Daimler Sovereign

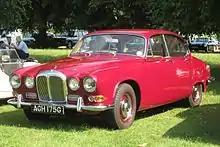
Sovereign 1969

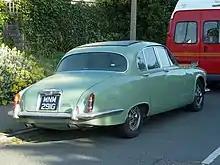
Sovereign 1969

The first Sovereign was a badge-engineered version of the Jaguar 420 saloon, which was itself based on the Jaguar S-Type.